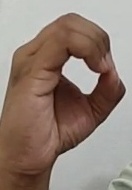
ASL sign: O